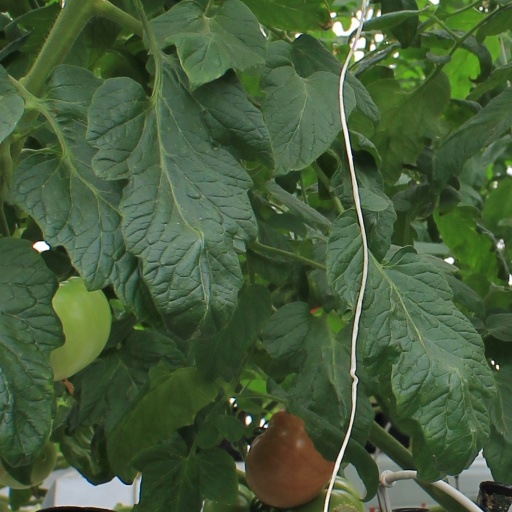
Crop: tomato